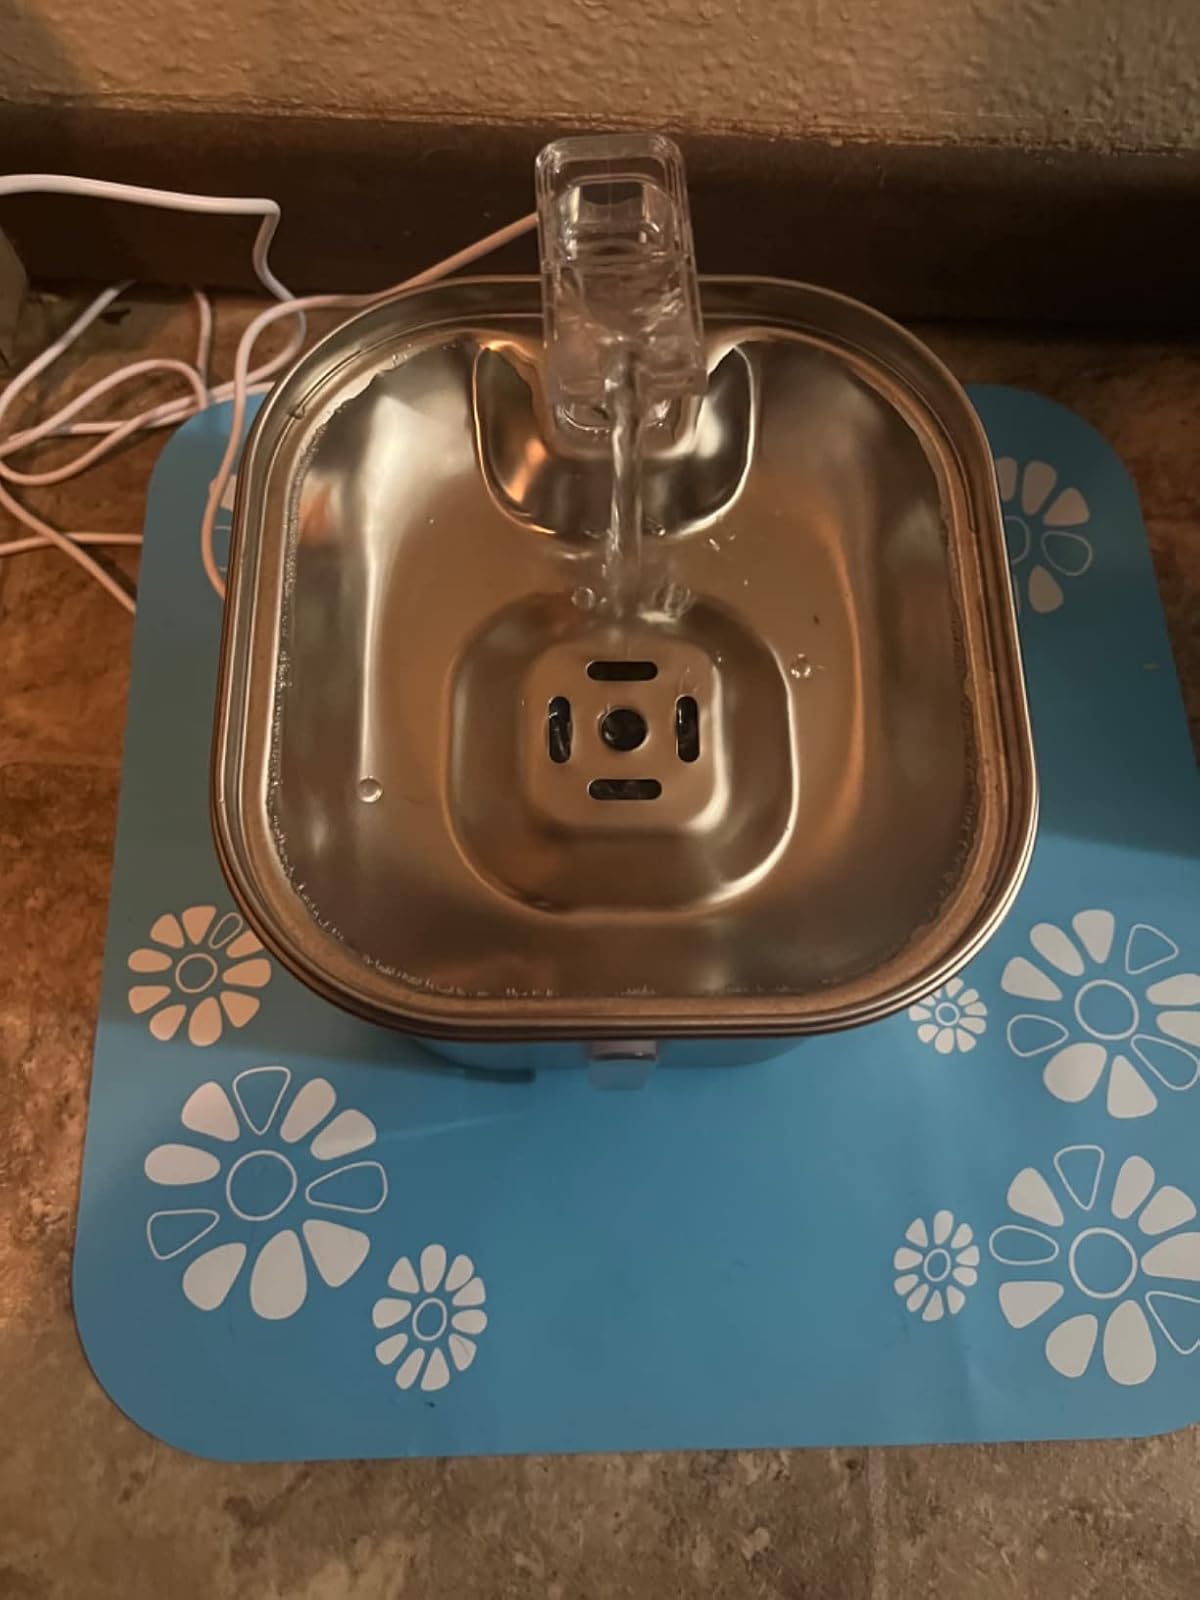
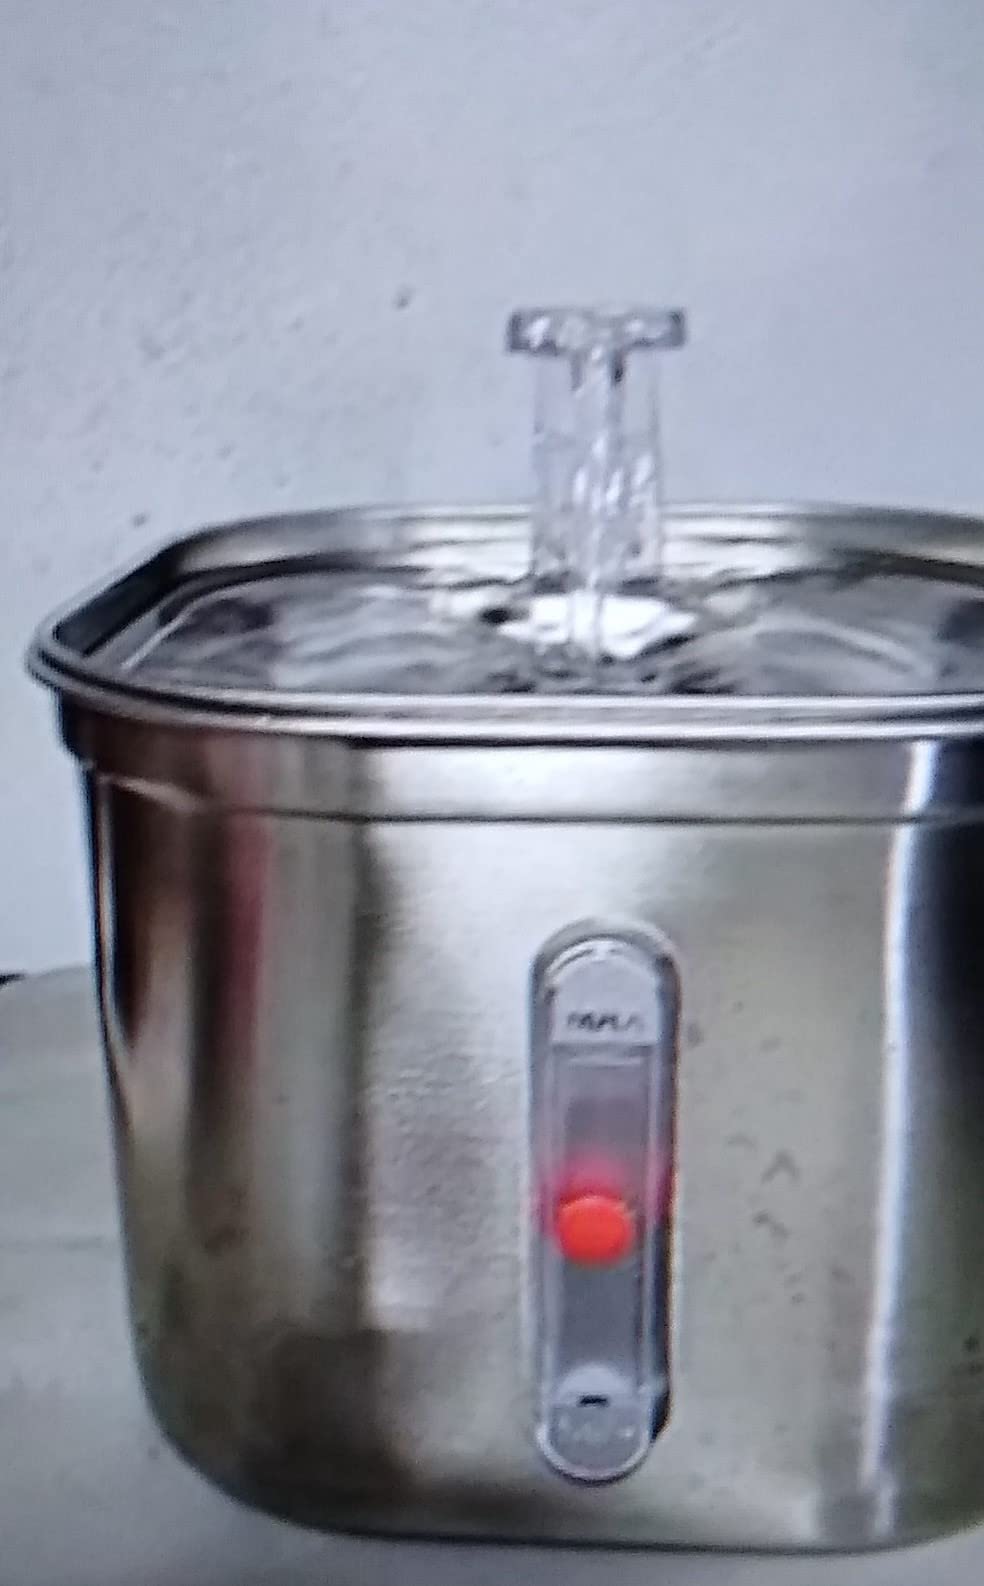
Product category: items_bowl
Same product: yes